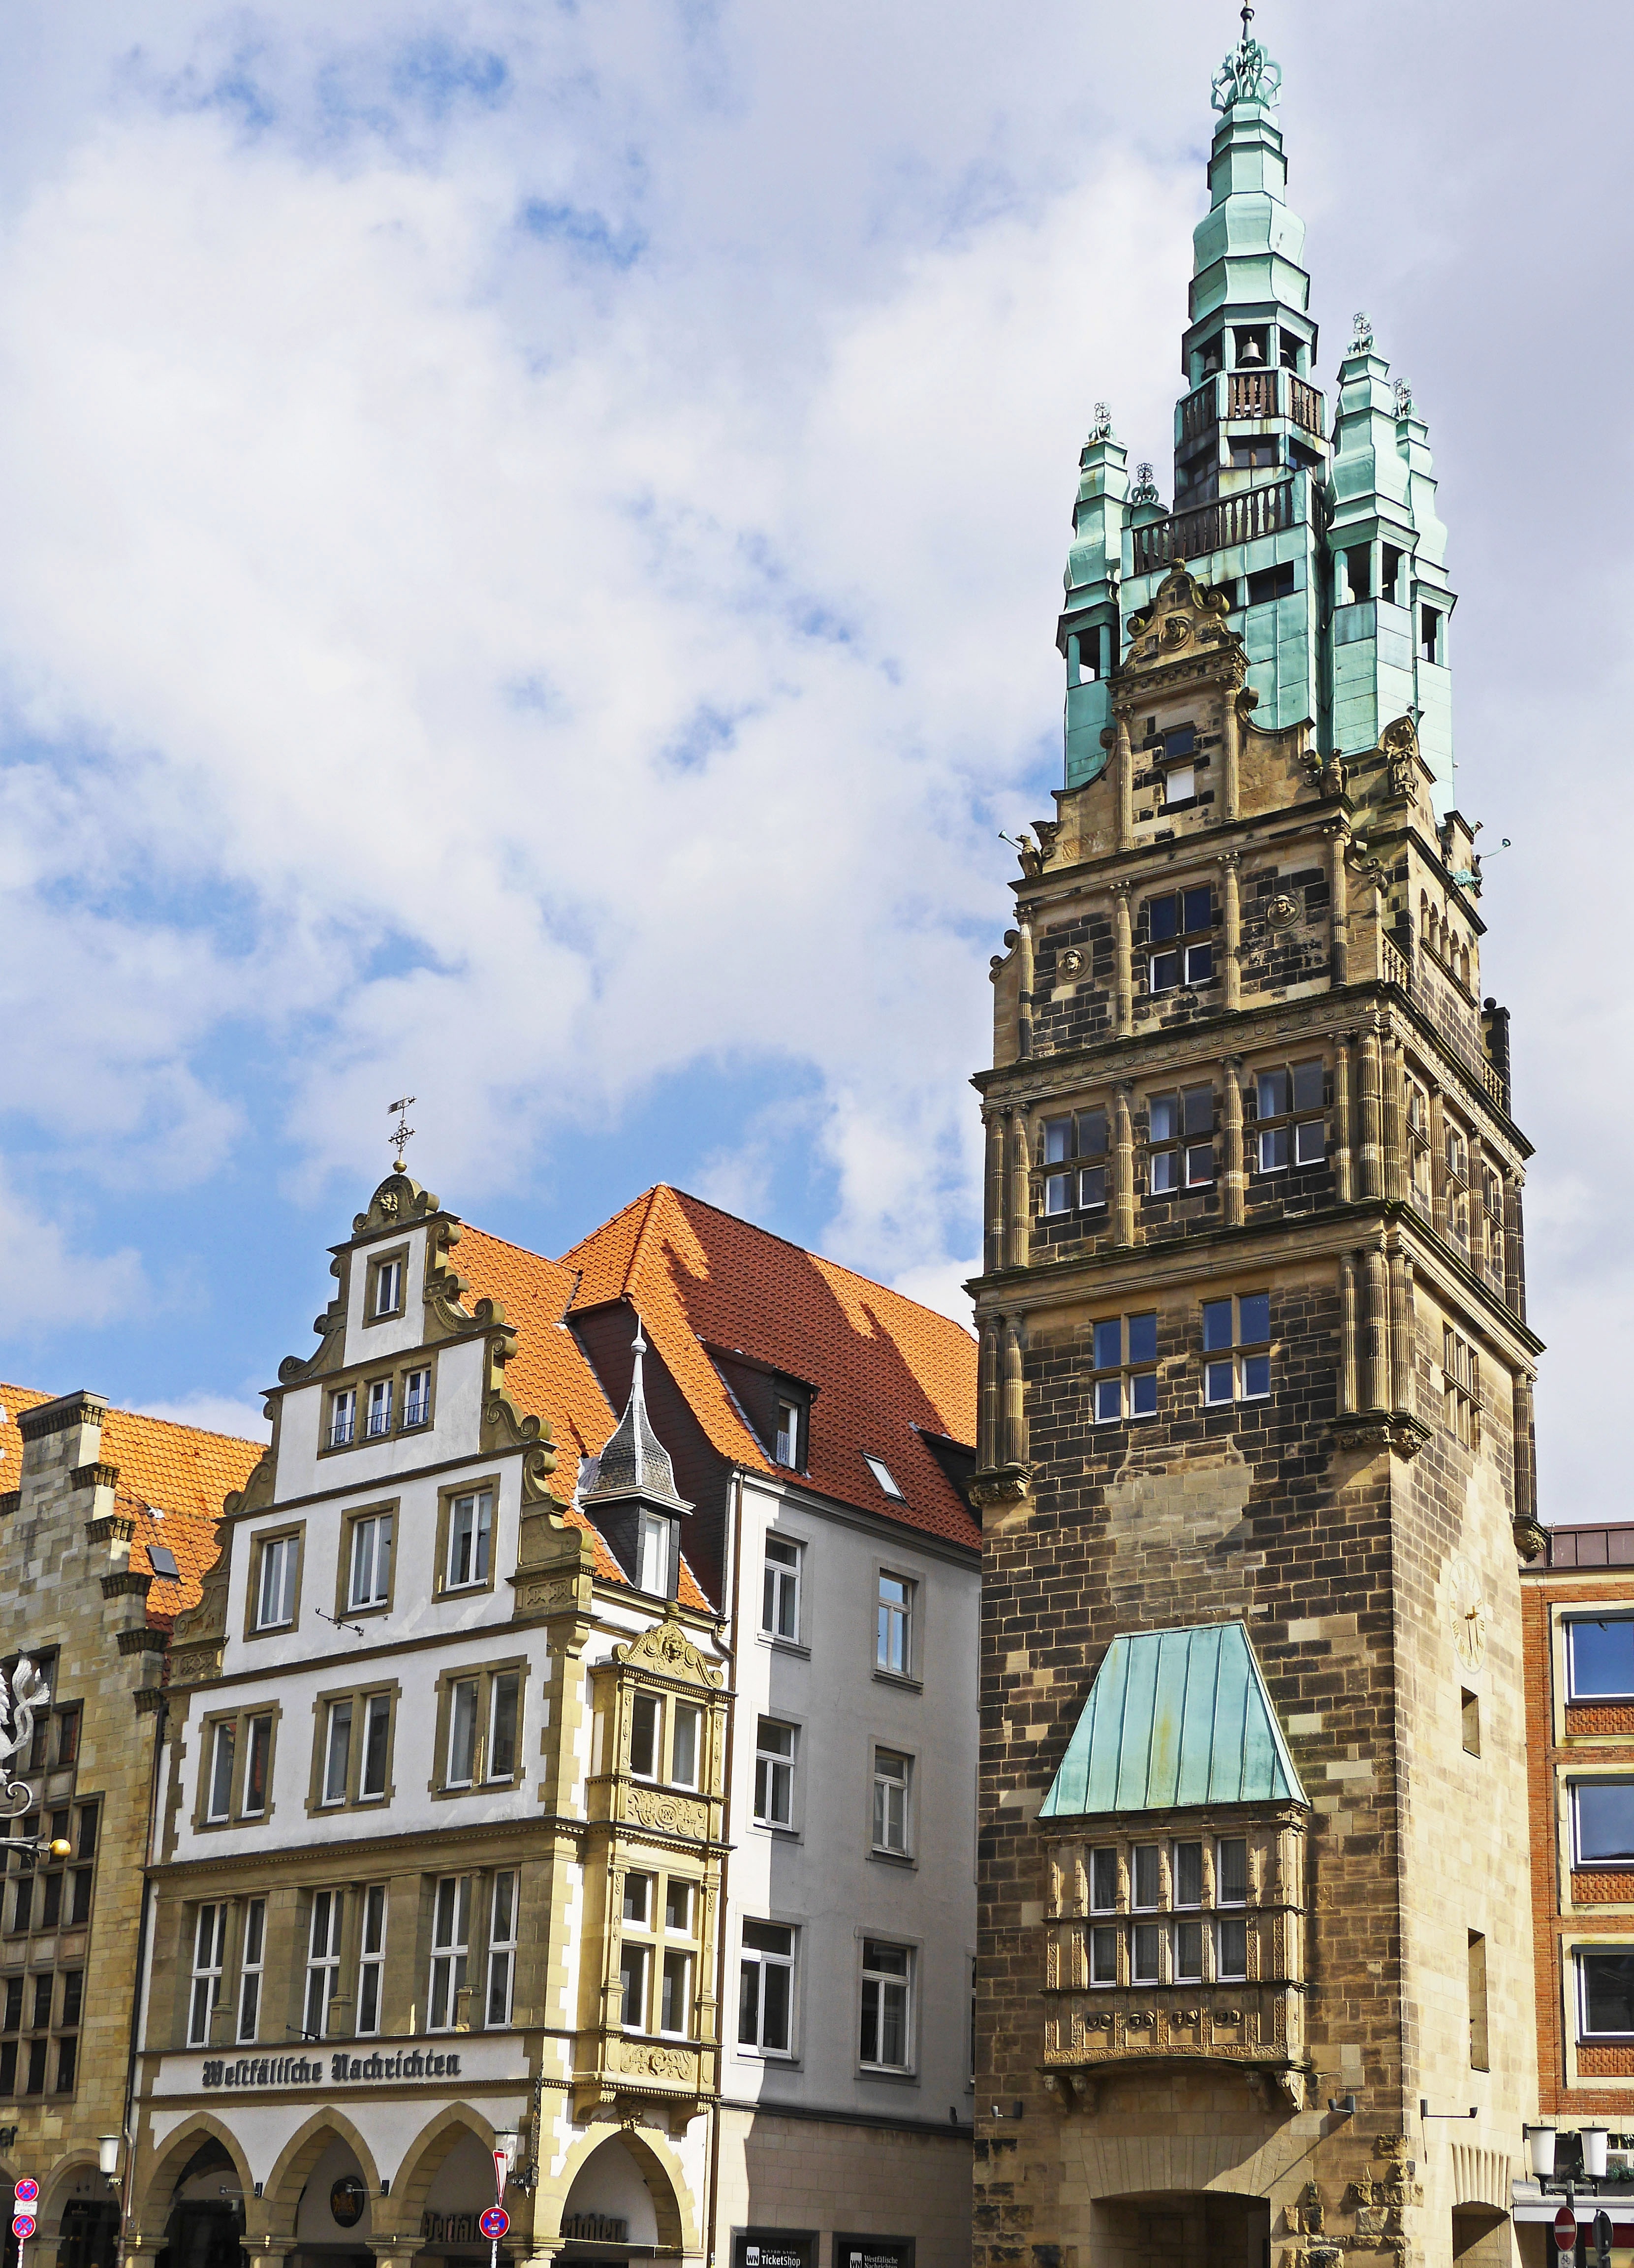
architecture, town, building, city, skyscraper, cityscape, downtown, tower, landmark, facade, waterway, clock tower, spire, center, town square, historically, metropolis, pointed, hanseatic city, gabled houses, westfalen, munster, stadtmitte, principal market, bay window, city tower, urban area, human settlement, seat of local government